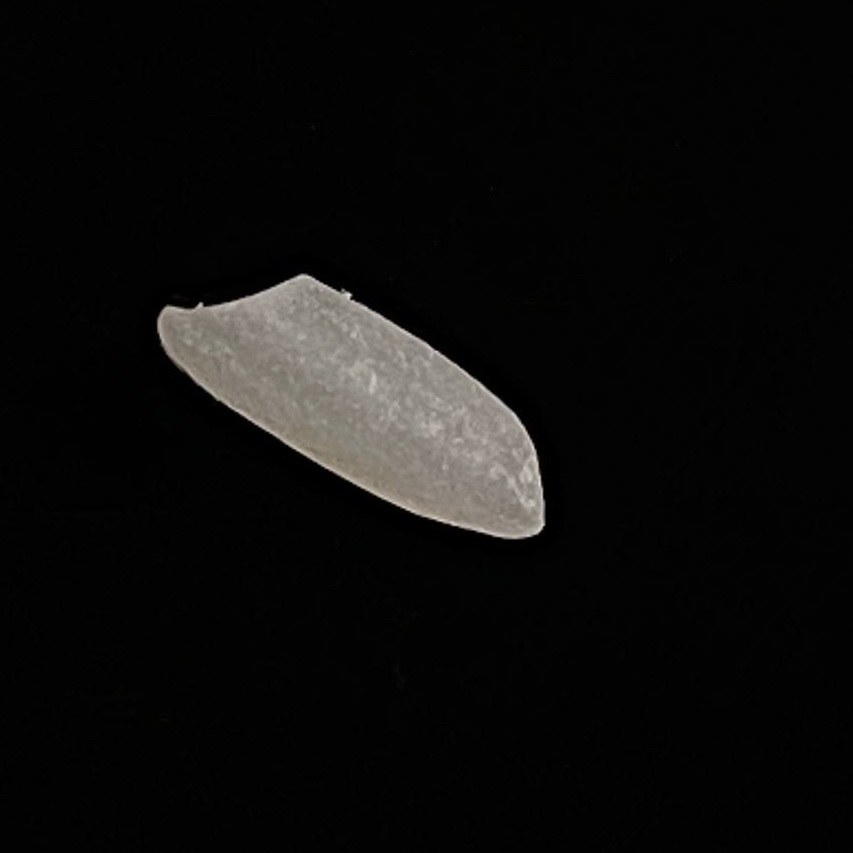
Rice variety: Katari_Polao